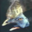
Label: bird